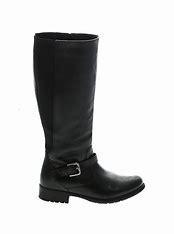
Brand: Clarks
Model: 100